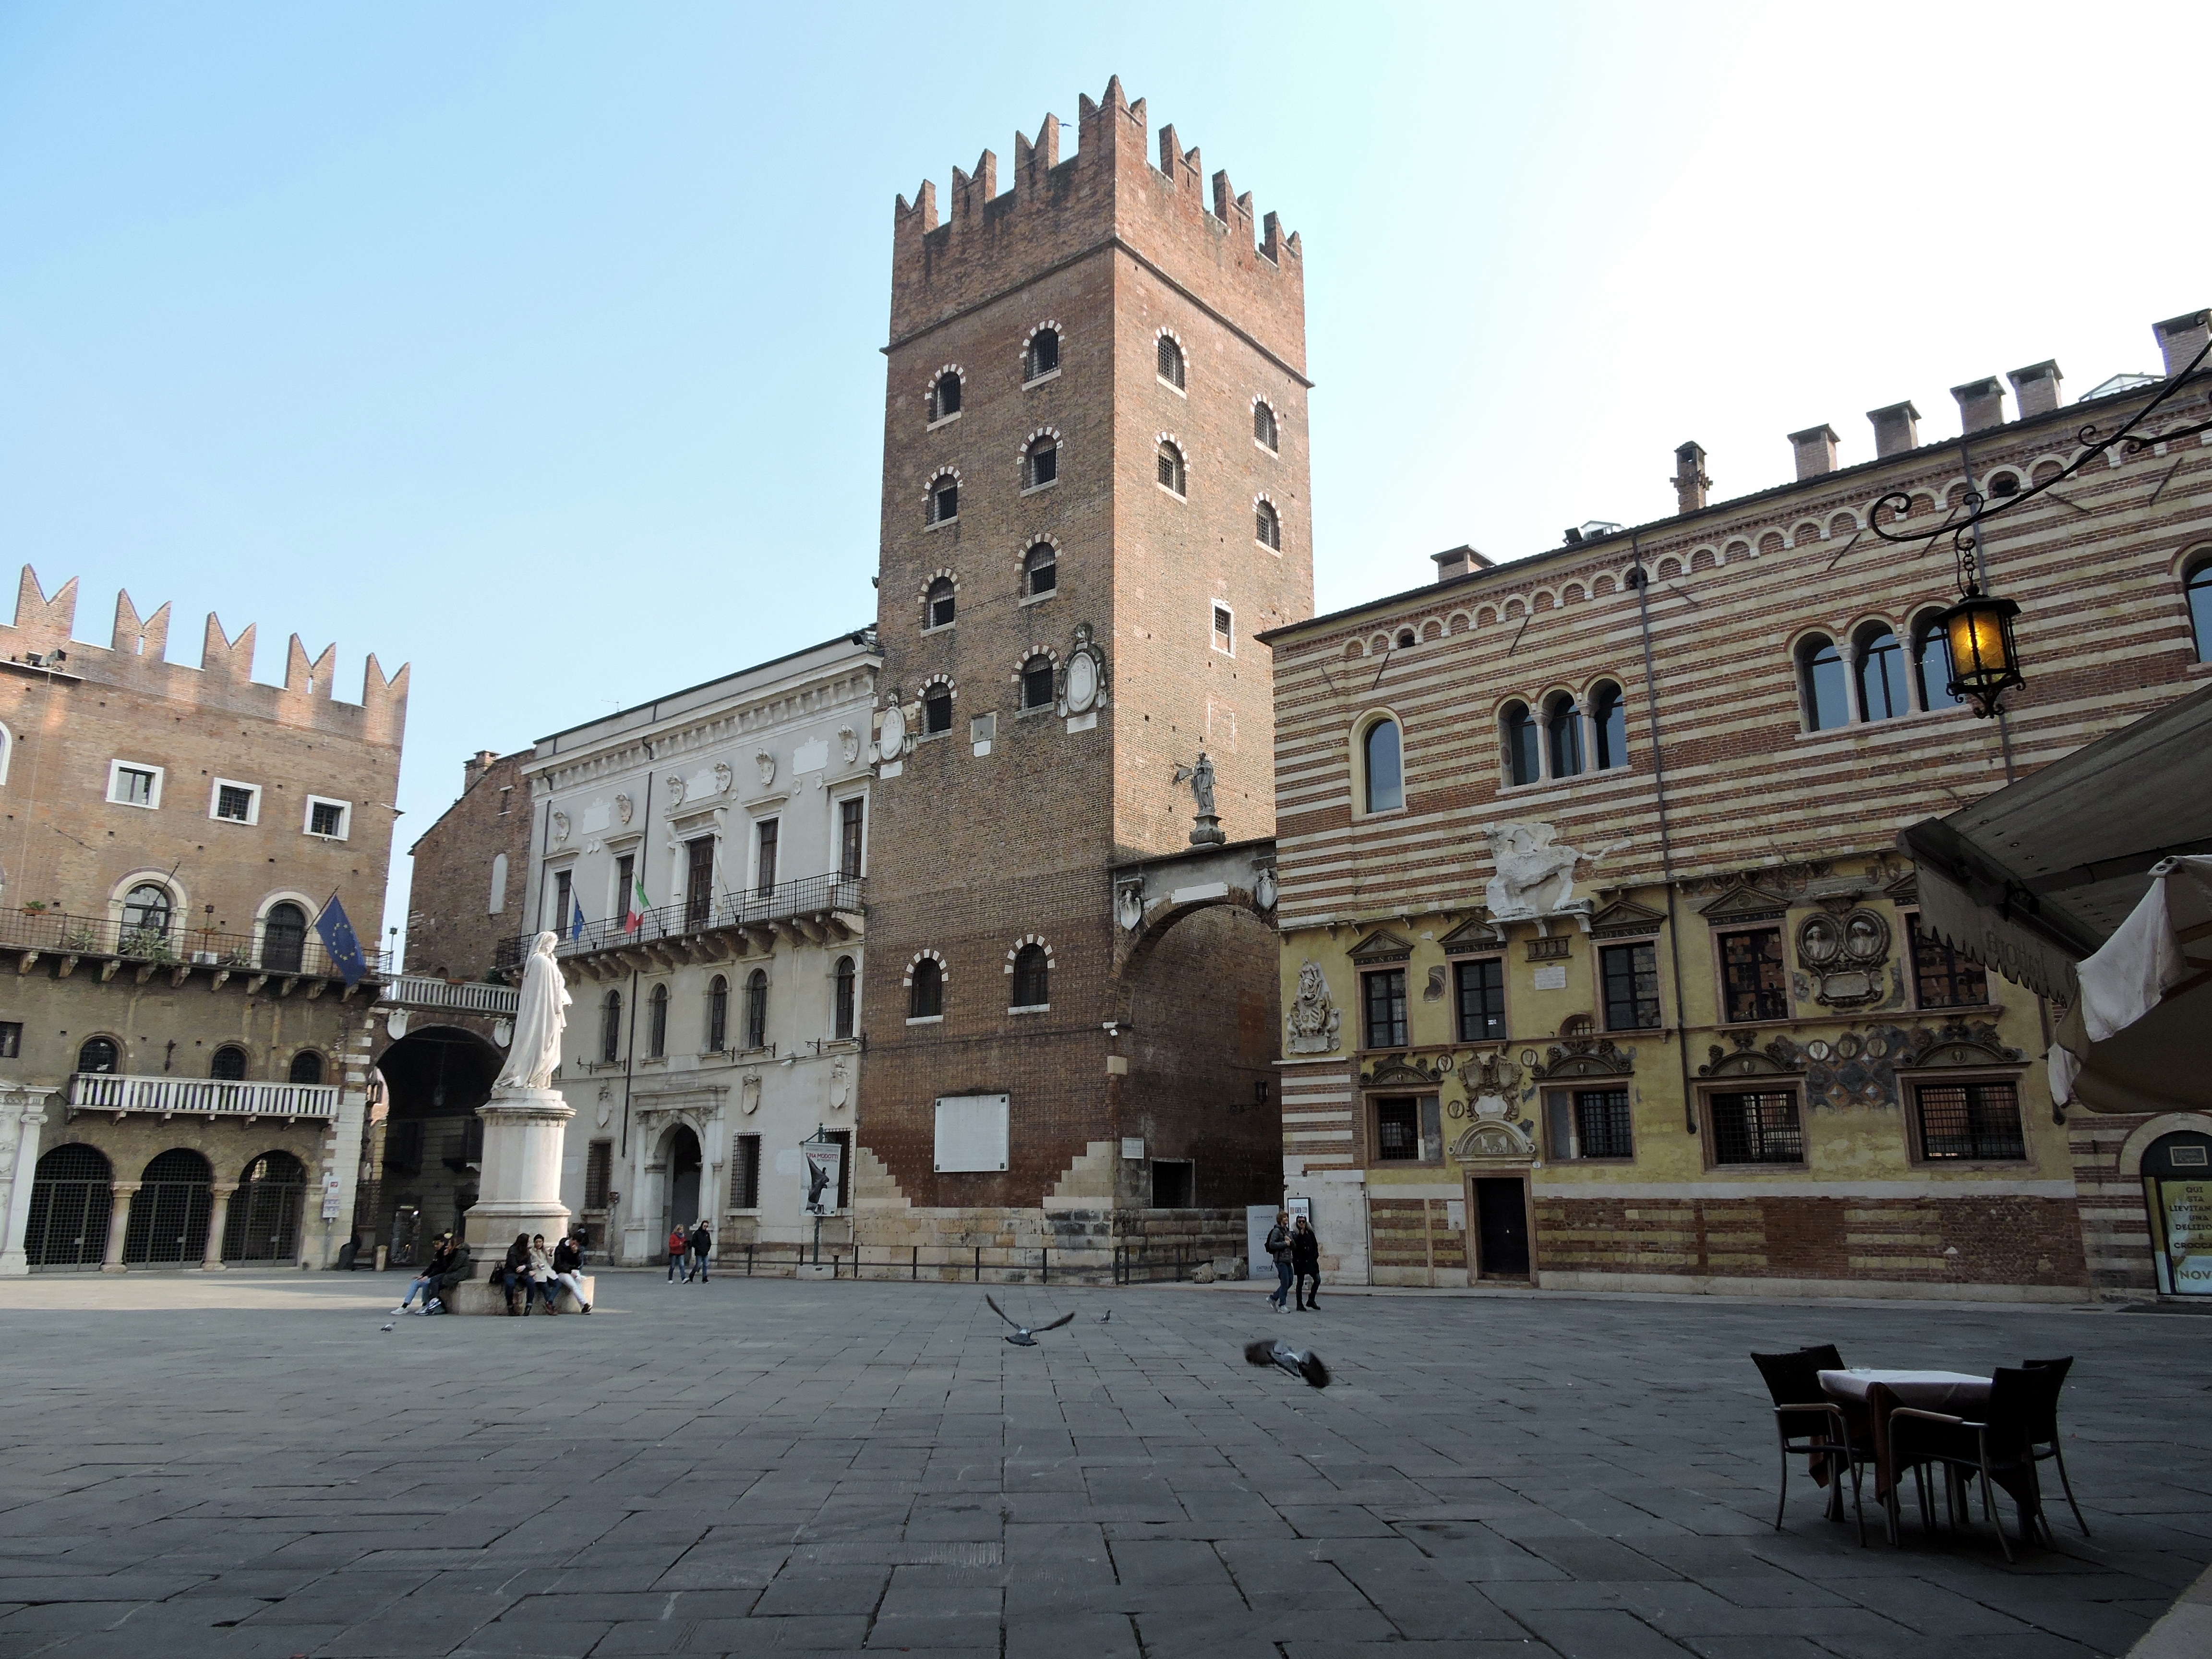
architecture, road, street, town, building, palace, city, monument, cityscape, downtown, travel, plaza, ancient, landmark, italy, facade, verona, town square, piazza, neighbourhood, dante, urban area, ancient history, human settlement, piazza dei signori